Football at the 2008 Summer Olympics – Women's tournament

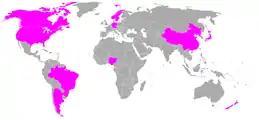
Countries of women's tournament

A National Olympic Committee may enter one women's team for the football competition.